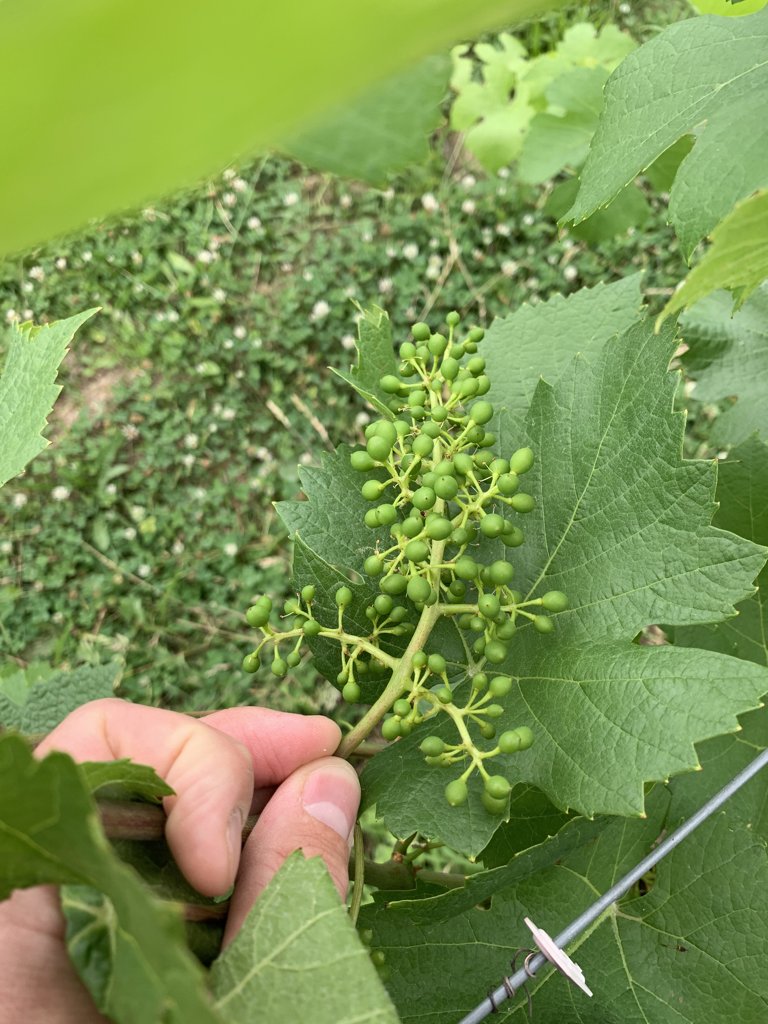
Berries visible: 141
Grape clusters: 1